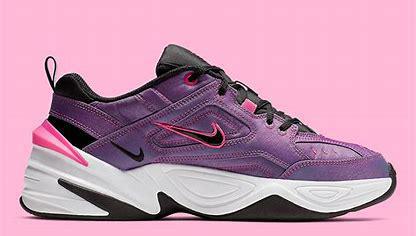
Brand: Nike
Model: M2K Tekno